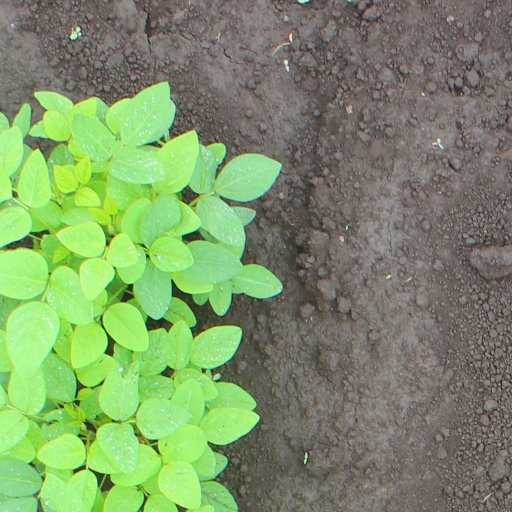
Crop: soybean